John Elkins Farmstead

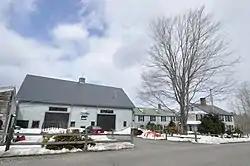

The John Elkins Farmstead is a historic farmstead at 155 Beach Plain Road in Danville, New Hampshire, United States. The property includes one of Danville's finest examples of a 19th-century connected farmstead, with buildings dating from the late 18th to late 19th centuries. The property encompassing the farm buildings was listed on the National Register of Historic Places in 1996 (where it is listed at 156 Beach Plain Road).